Château de Matval

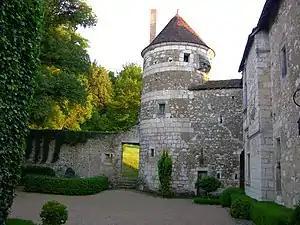
Château de Matval

The Château de Matval is a 13th-15th century castle in the "commune" of Bonneveau in the Loir-et-Cher "département" of France. Added to the inventory of monuments historiques, its façades and roofs have been protected since 18 October 1971 and the castle in its entirety since 8 April 2009.